73rd Berlin International Film Festival

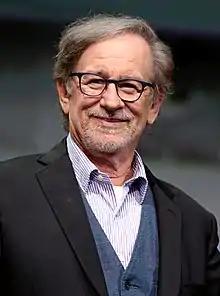
Steven Spielberg, Honorary Golden Bear award winner

This section of the 73rd Berlinale was dedicated to American filmmaker, screenwriter, and producer Steven Spielberg, who was awarded an Honorary Golden Bear for lifetime achievement.